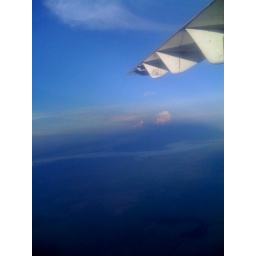
No white clouds in my blue sky